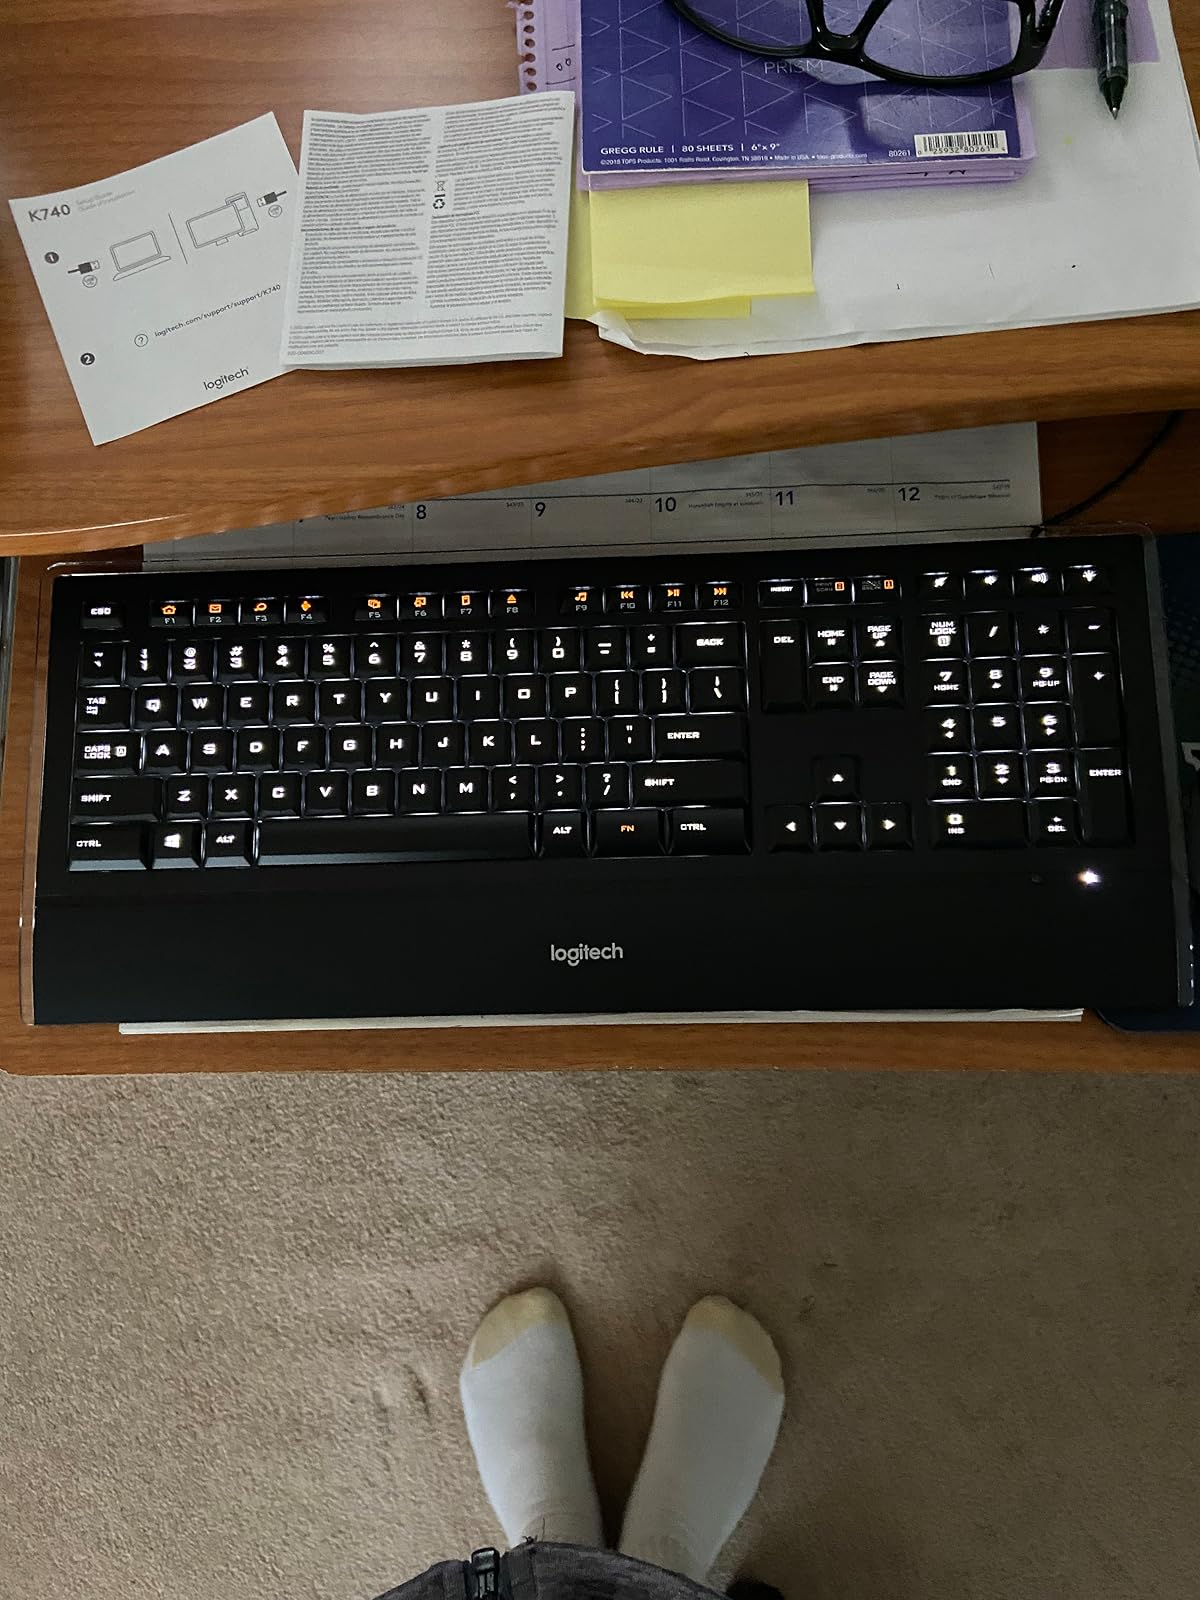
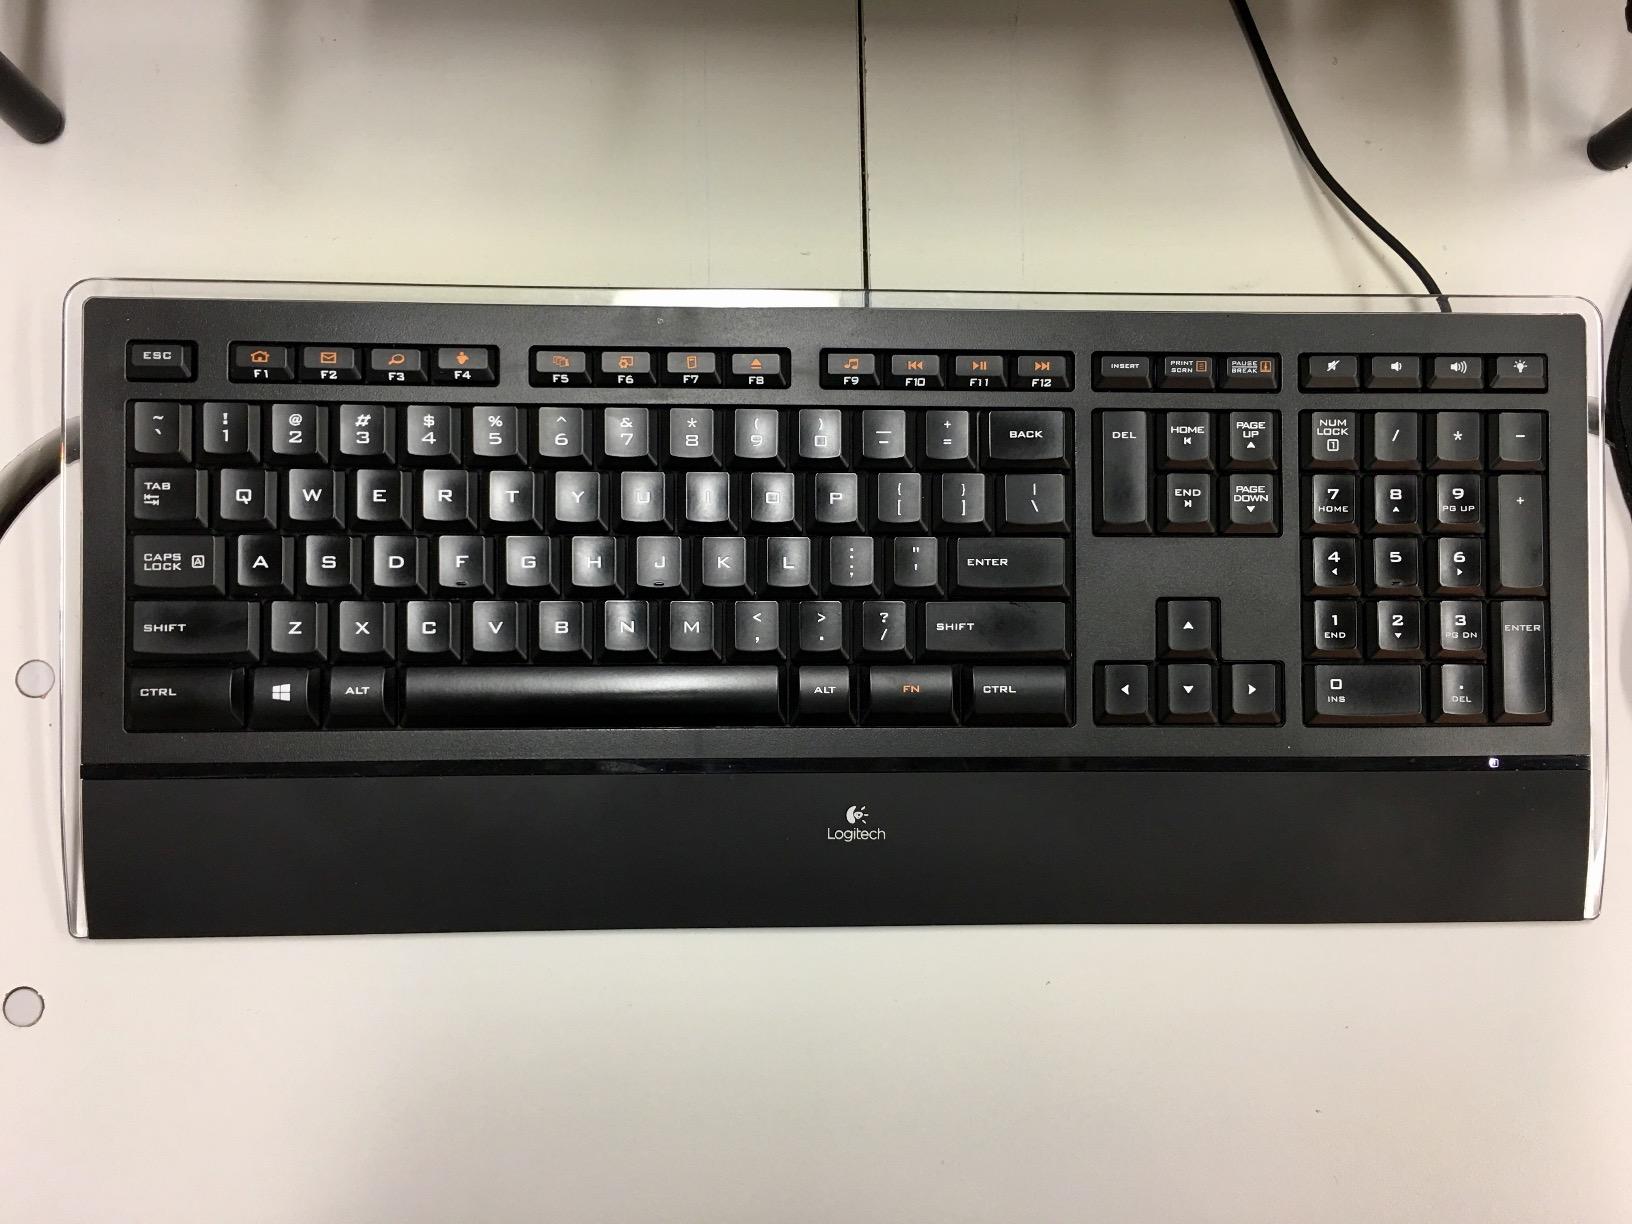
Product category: keyboard
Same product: yes